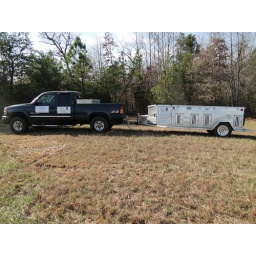
All dogs are safely transported in our eight day dog trailer which is air conditioned and equipped with water.